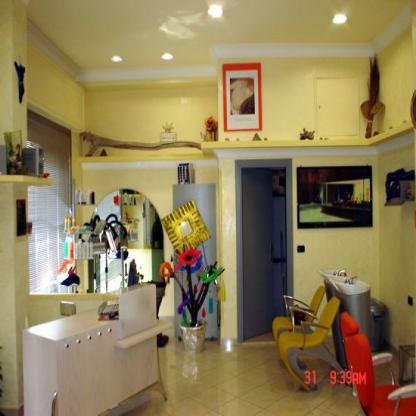
Scene: Indoor